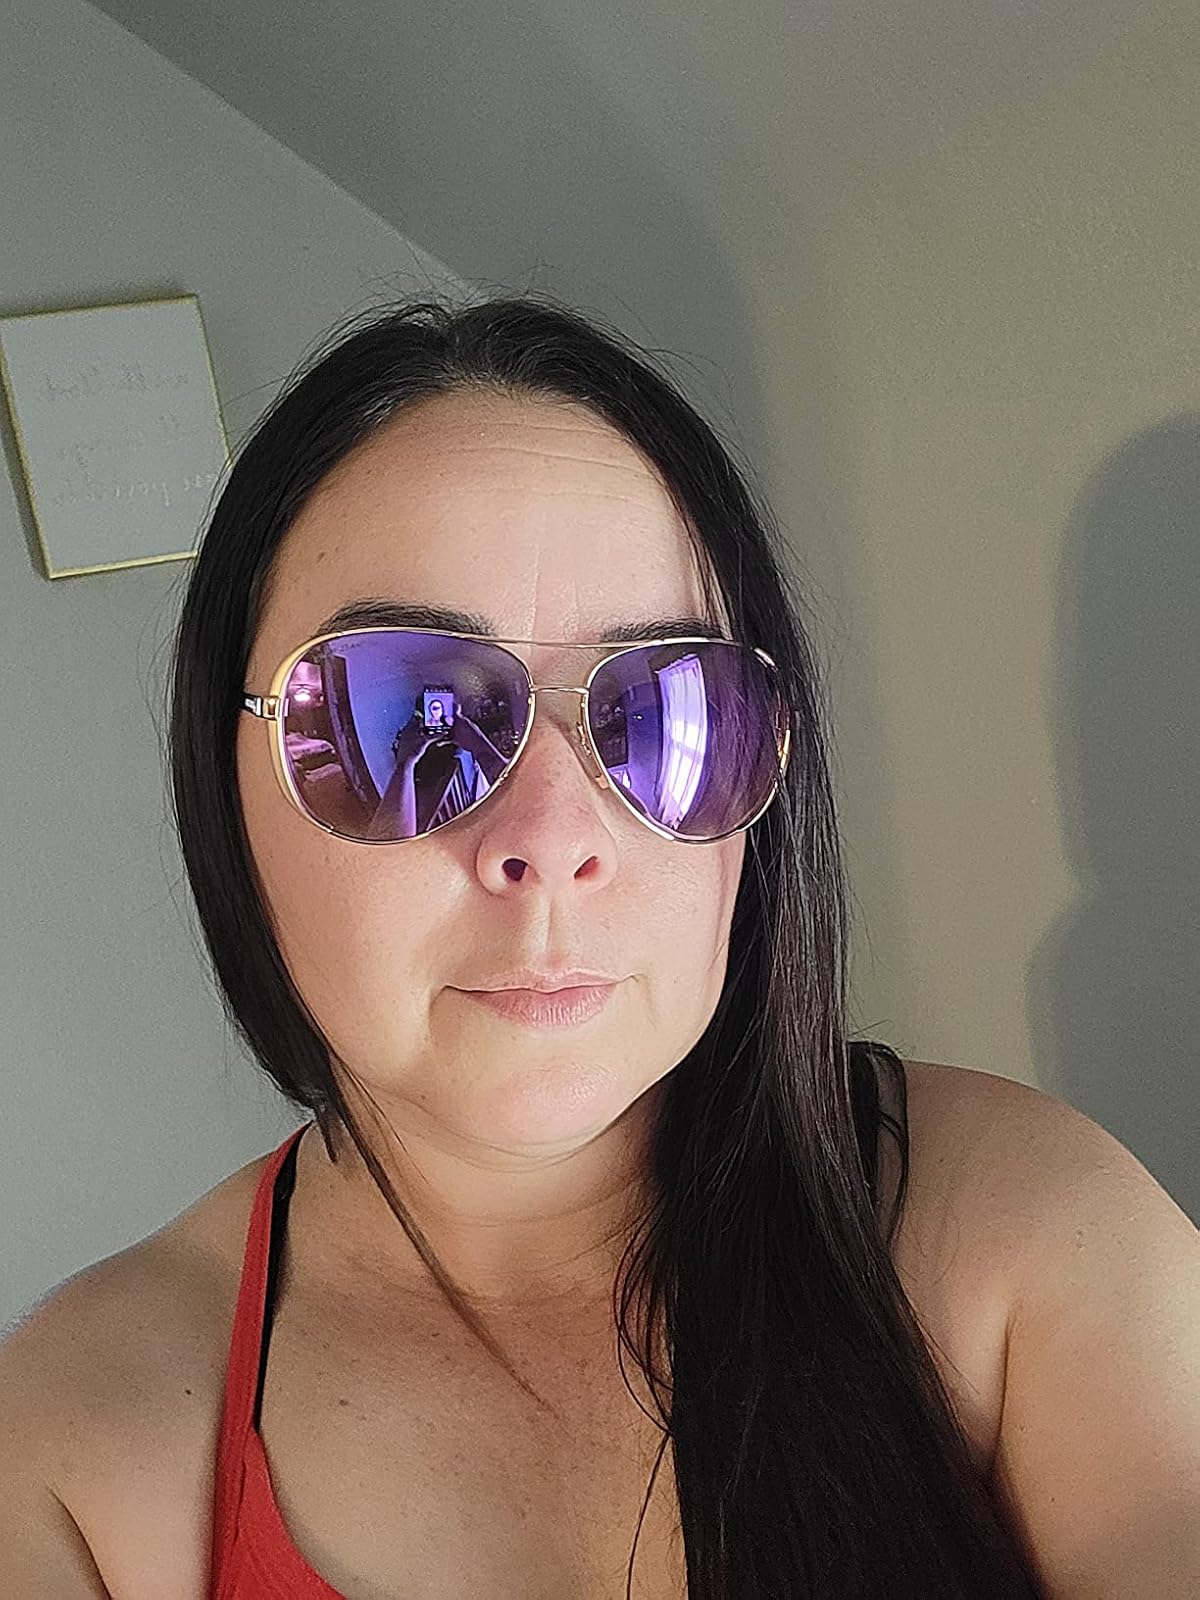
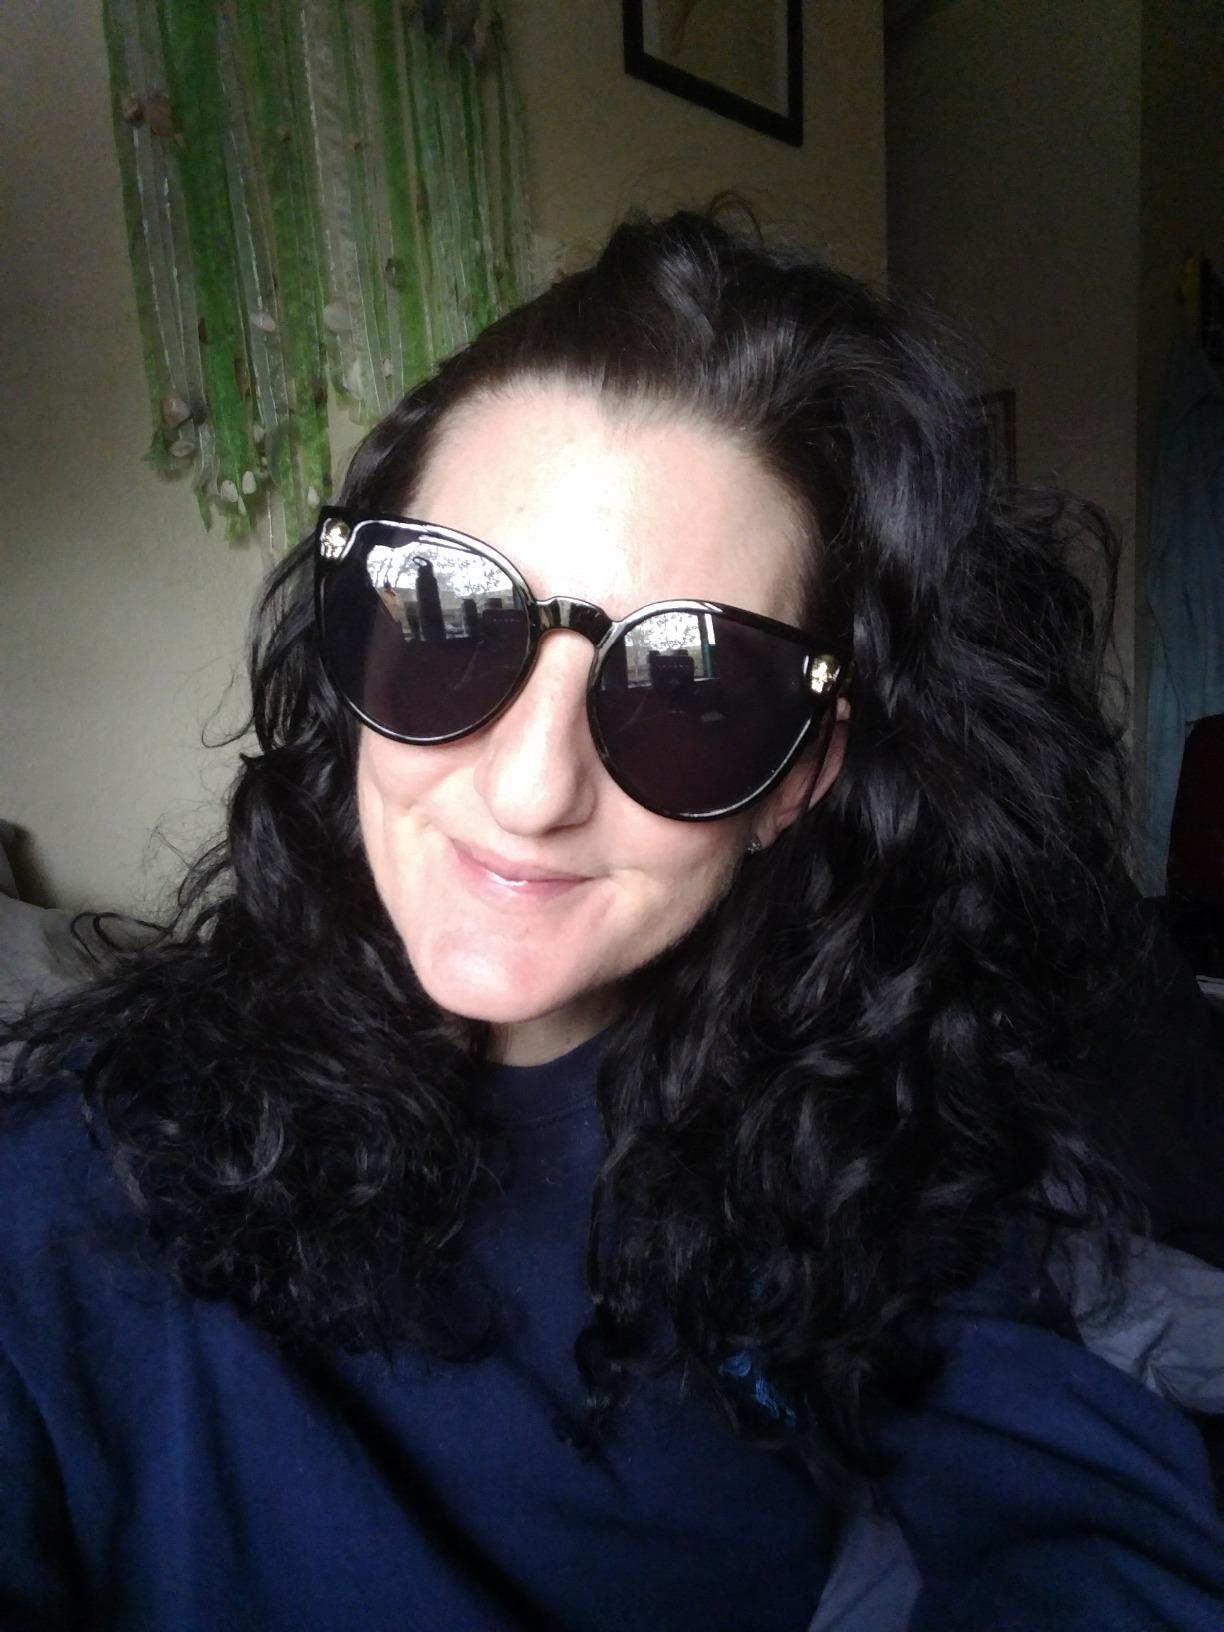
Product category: accessories_sunglasses
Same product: no